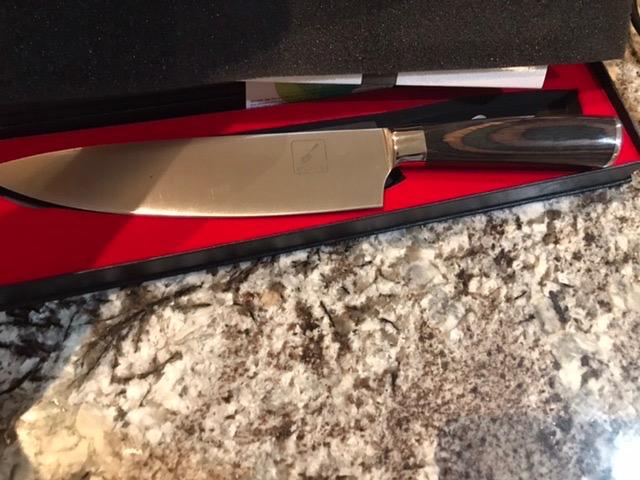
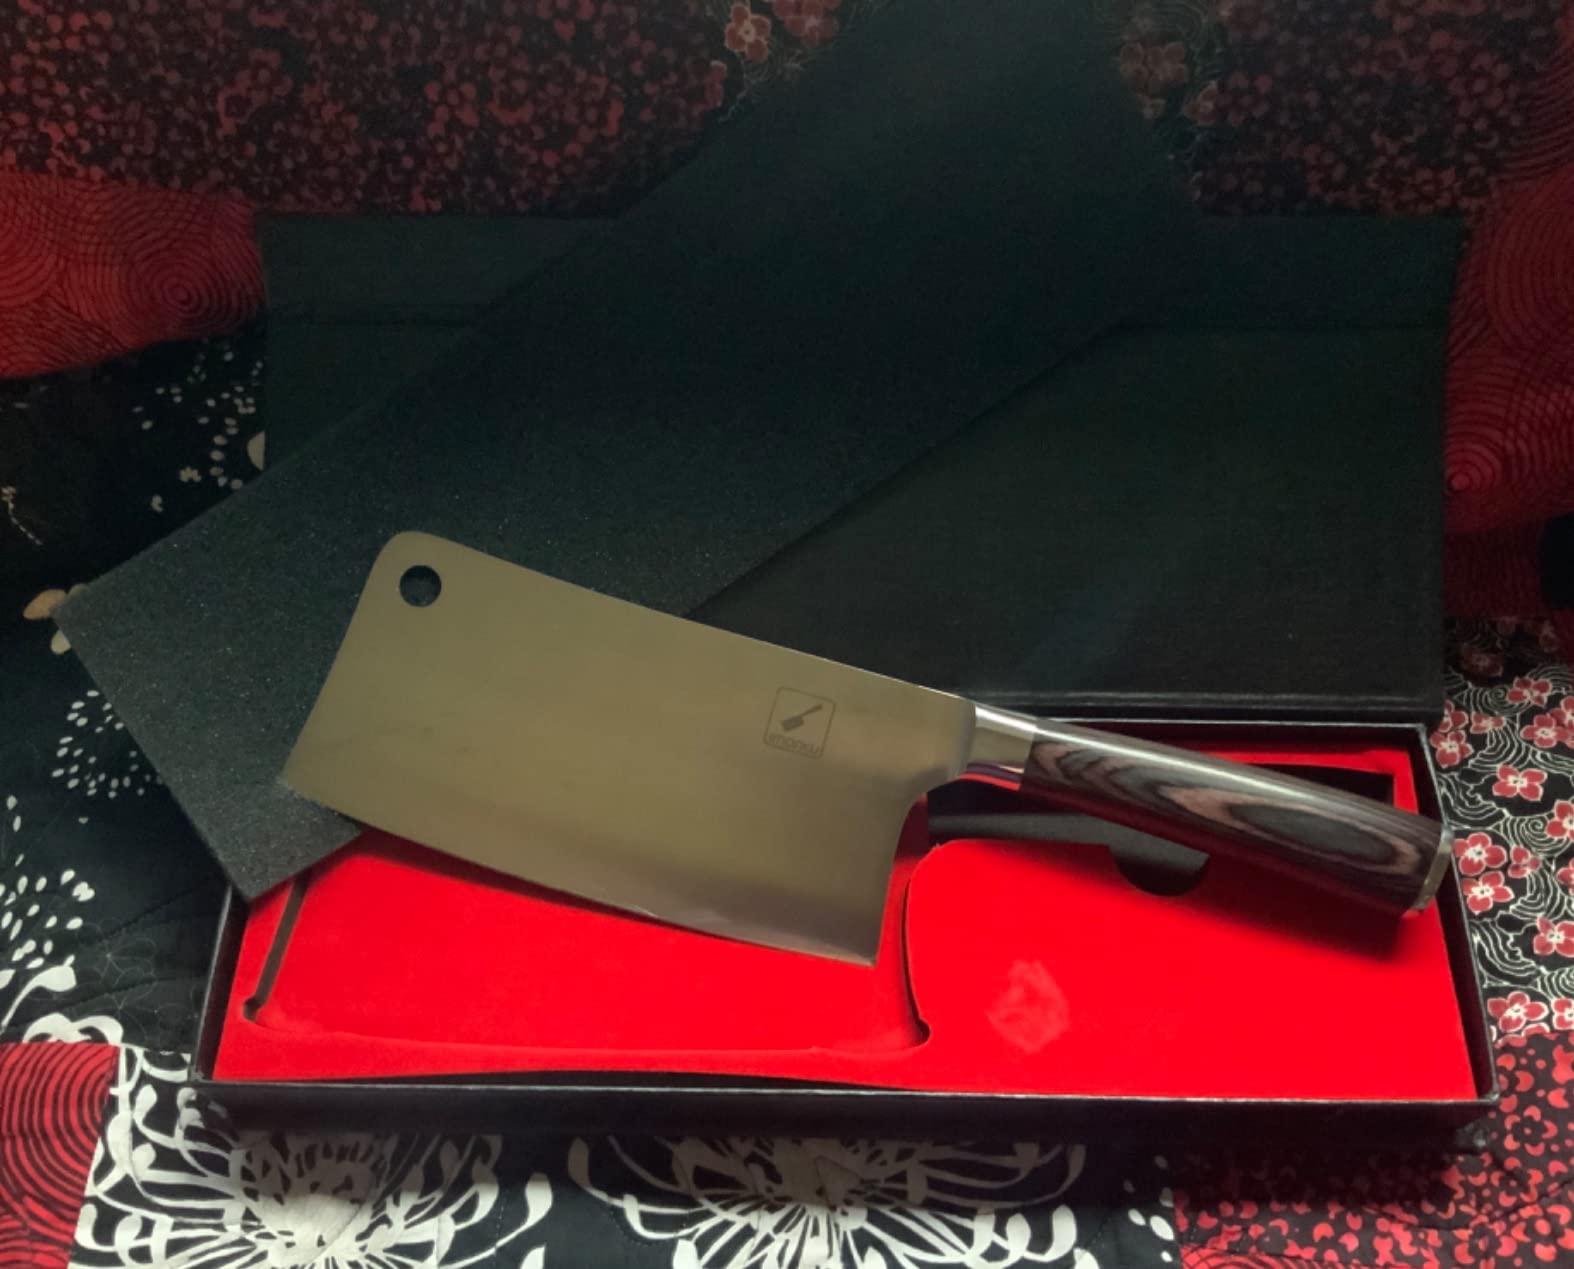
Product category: items_knife
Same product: no